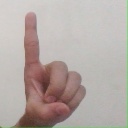
अक्षर: ड